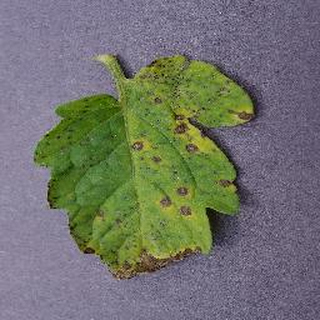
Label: tomato_septoria_leaf_spot